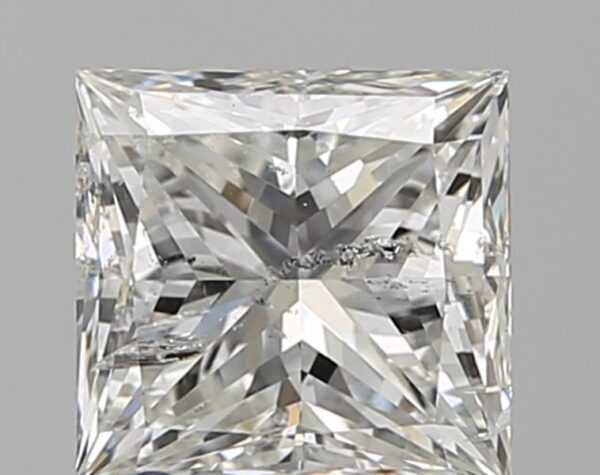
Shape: princess
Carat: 1.2
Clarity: SI2
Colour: H
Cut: VG
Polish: VG
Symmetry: VG
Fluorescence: N
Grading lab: IGI
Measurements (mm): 5.84 x 5.63 x 4.24